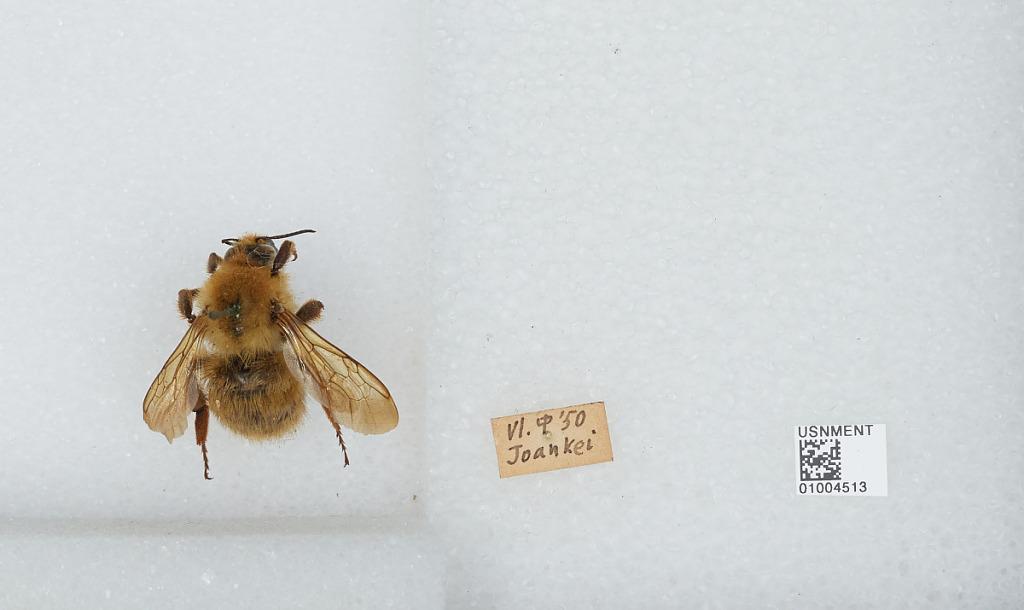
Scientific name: Bombus (Diversobombus) diversus Smith
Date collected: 1950-6-
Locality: Joankei
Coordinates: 42.9692, 141.168